Meilleray

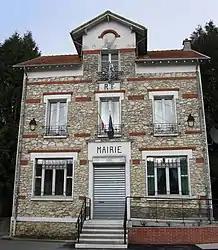
The town hall in Meilleray

Meilleray is a commune in the Seine-et-Marne department in the Île-de-France region in north-central France.